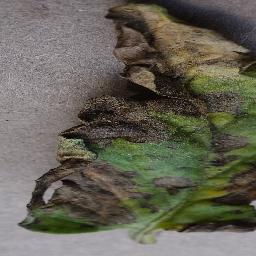
Label: Tomato___Early_blight